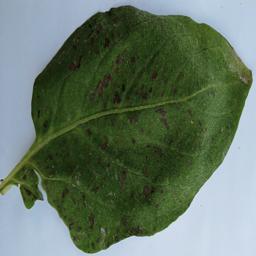
Etiqueta: Tizon_Temprano